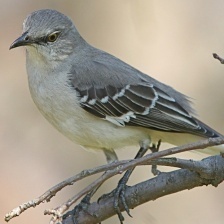
Species: NORTHERN MOCKINGBIRD
Scientific name: MIMUS POLYGLOTTOS